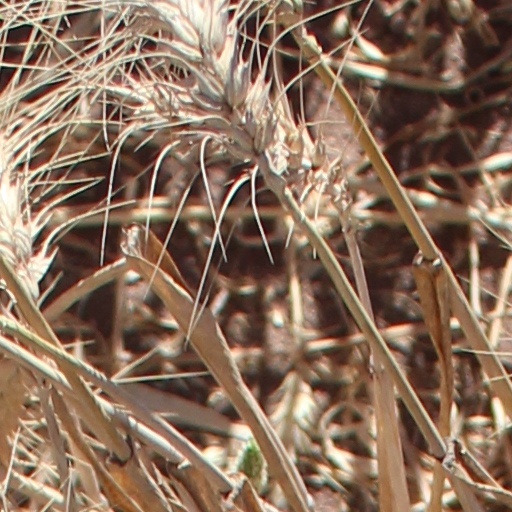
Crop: wheat